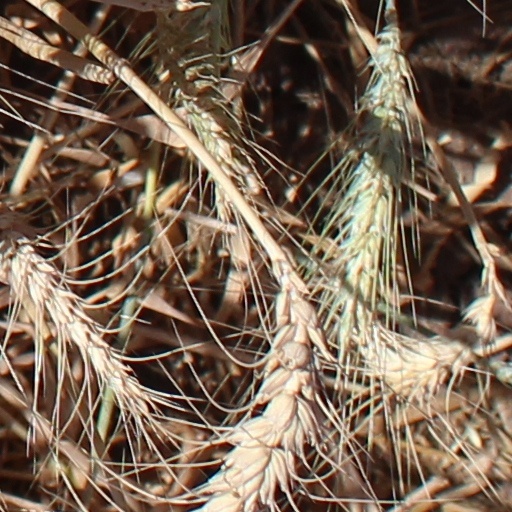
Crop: wheat